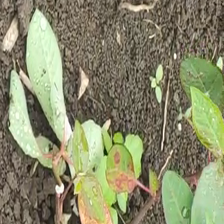
Weed species: Moti_dudhi(Euphorbia_geneculata_L)